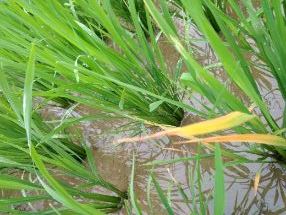
Disease: Tungro